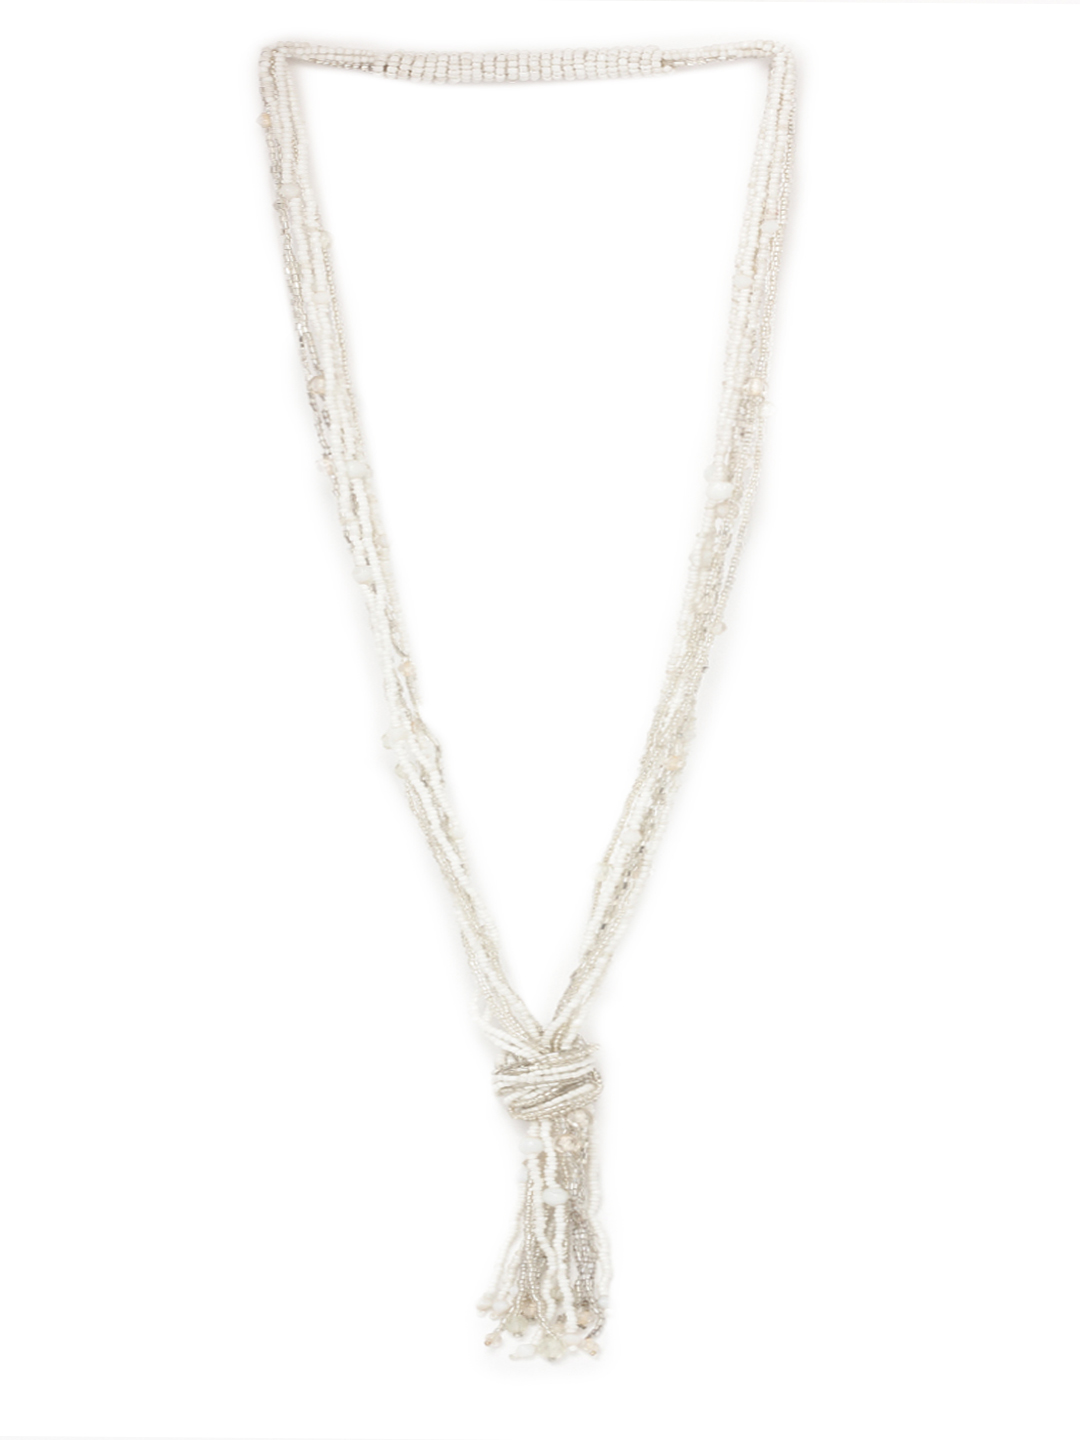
Adrika White Necklace
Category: Accessories / Jewellery / Necklace and Chains
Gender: Women
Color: White
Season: Winter 2015
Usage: Casual